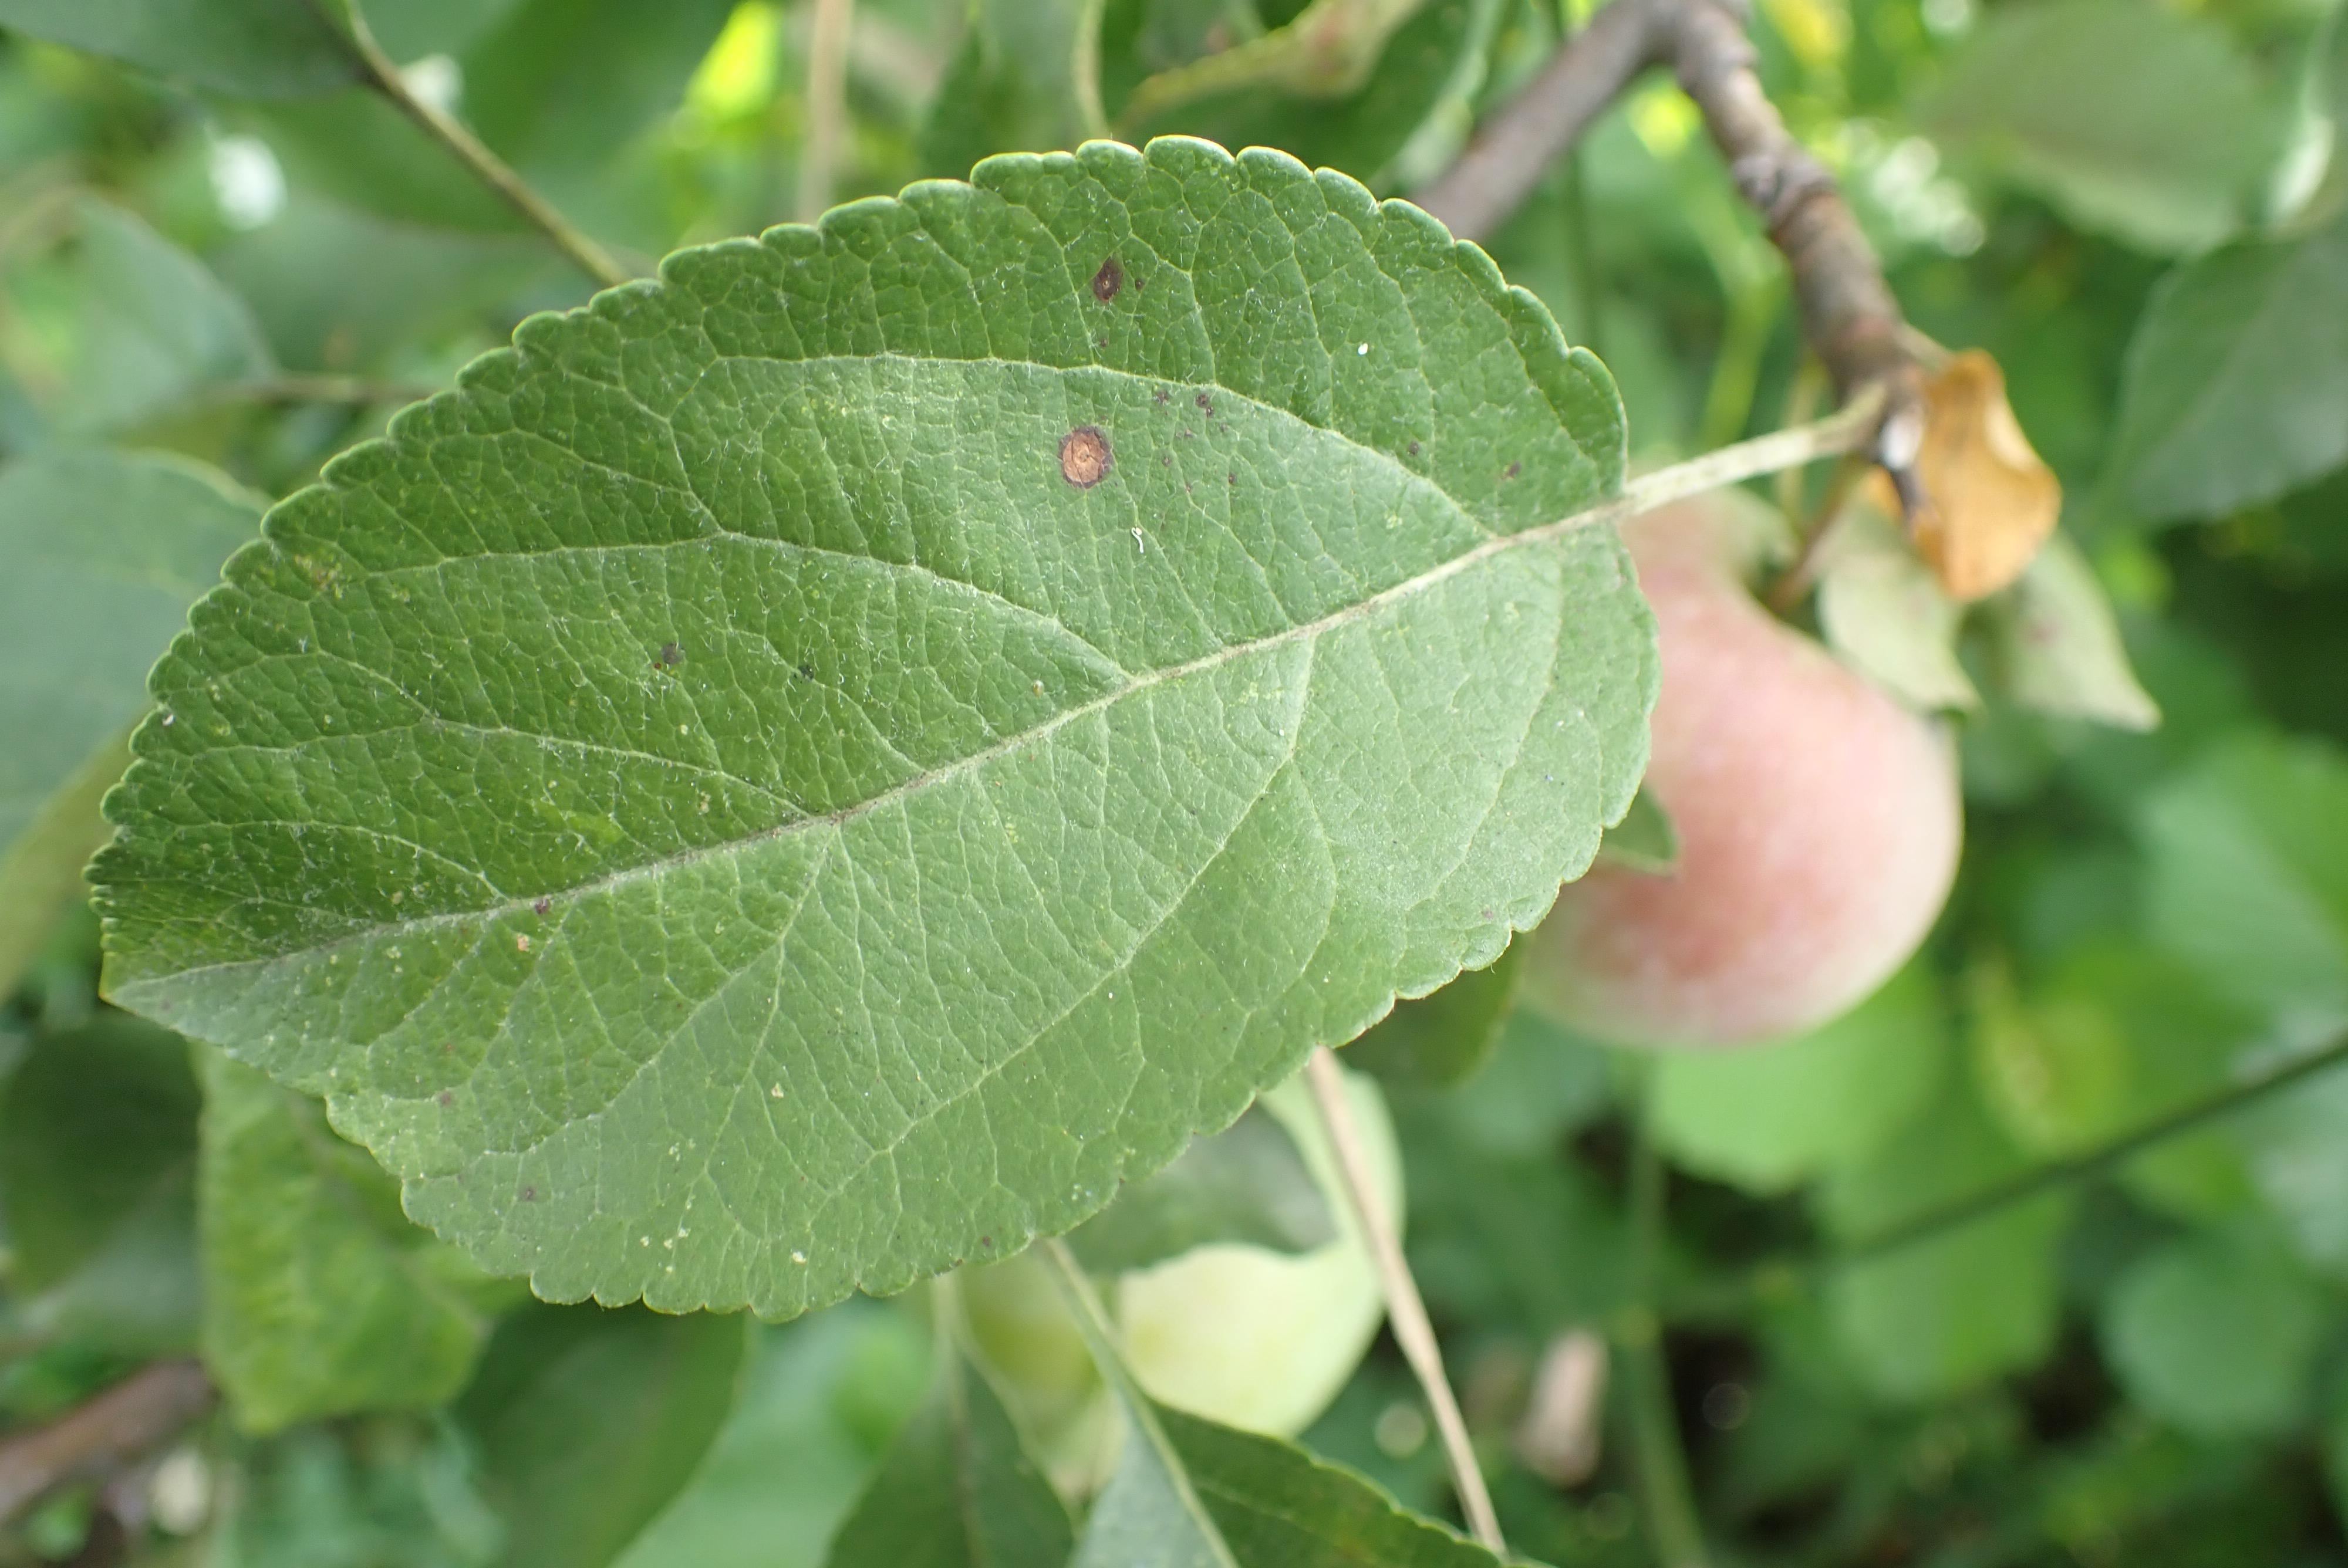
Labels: frog_eye_leaf_spot